Arroyo Formation

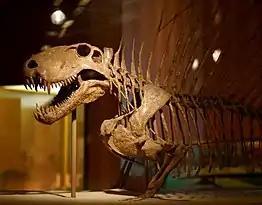
A skeleton of "Dimetrodon grandis" found at the Craddock bonebed on display at the National Museum of Natural History

The "classic area" of the Arroyo Formation is one of the most fossiliferous parts of the Texas Red Beds, and it is typically differentiated from surrounding formations by paleontologists on the basis of faunal differences. A large number of sites are known bearing either abundant plant or animal remains. The animal-bearing sites are among the most diverse Early Permian tetrapod assemblages in the world, with numerous remains of amphibians, pelycosaurs (mammal relatives), chondrichthyans (sharks), and eureptiles. The last and largest known species of edaphosaurid, "Edaphosaurus pogonias", is known from the Arroyo, with the family going extinct soon afterwards. Other pelycosaurs, including "Secodontosaurus", "Varanosaurus", and several species of "Dimetrodon", were abundant, though the abundance of "Dimetrodon" was retained in the Vale and Choza Formations. Captorhinids were the most common eureptiles in the Arroyo, represented by basal taxa such as "Captorhinus" and "Labidosaurus". Captorhinids experienced a taxonomic turnover at the beginning of the Vale Formation, as advanced taxa like "Labidosaurikos" and "Captorhinikos" replace or evolve from the more primitive captorhinids soon after the red shale boundary between the two formations. The first specimens of the gracile eureptile "Araeoscelis" were discovered at the Craddock Bonebed, one of the most productive Arroyo Formation sites in Baylor County. Aquatic amphibians like "Diplocaulus", "Trimerorhachis", and "Eryops" are common. Terrestrial amphibians like "Seymouria", "Diadectes", microsaurs, and various dissorophoids ("Acheloma", "Broiliellus", "Aspidosaurus", etc.) were present as well. Many of these terrestrial amphibians did not survive into the Vale Formation. Burrows containing aestivating "Brachydectes", "Gnathorhiza", and "Diplocaulus" are common in the middle part of the Arroyo Formation, likely indicating a period with a drier climate than the early or late Arroyo. The most common shark remains belong to "Orthacanthus platypternus", although teeth from "Xenacanthus luederensis" are also known from some early Arroyo sites.